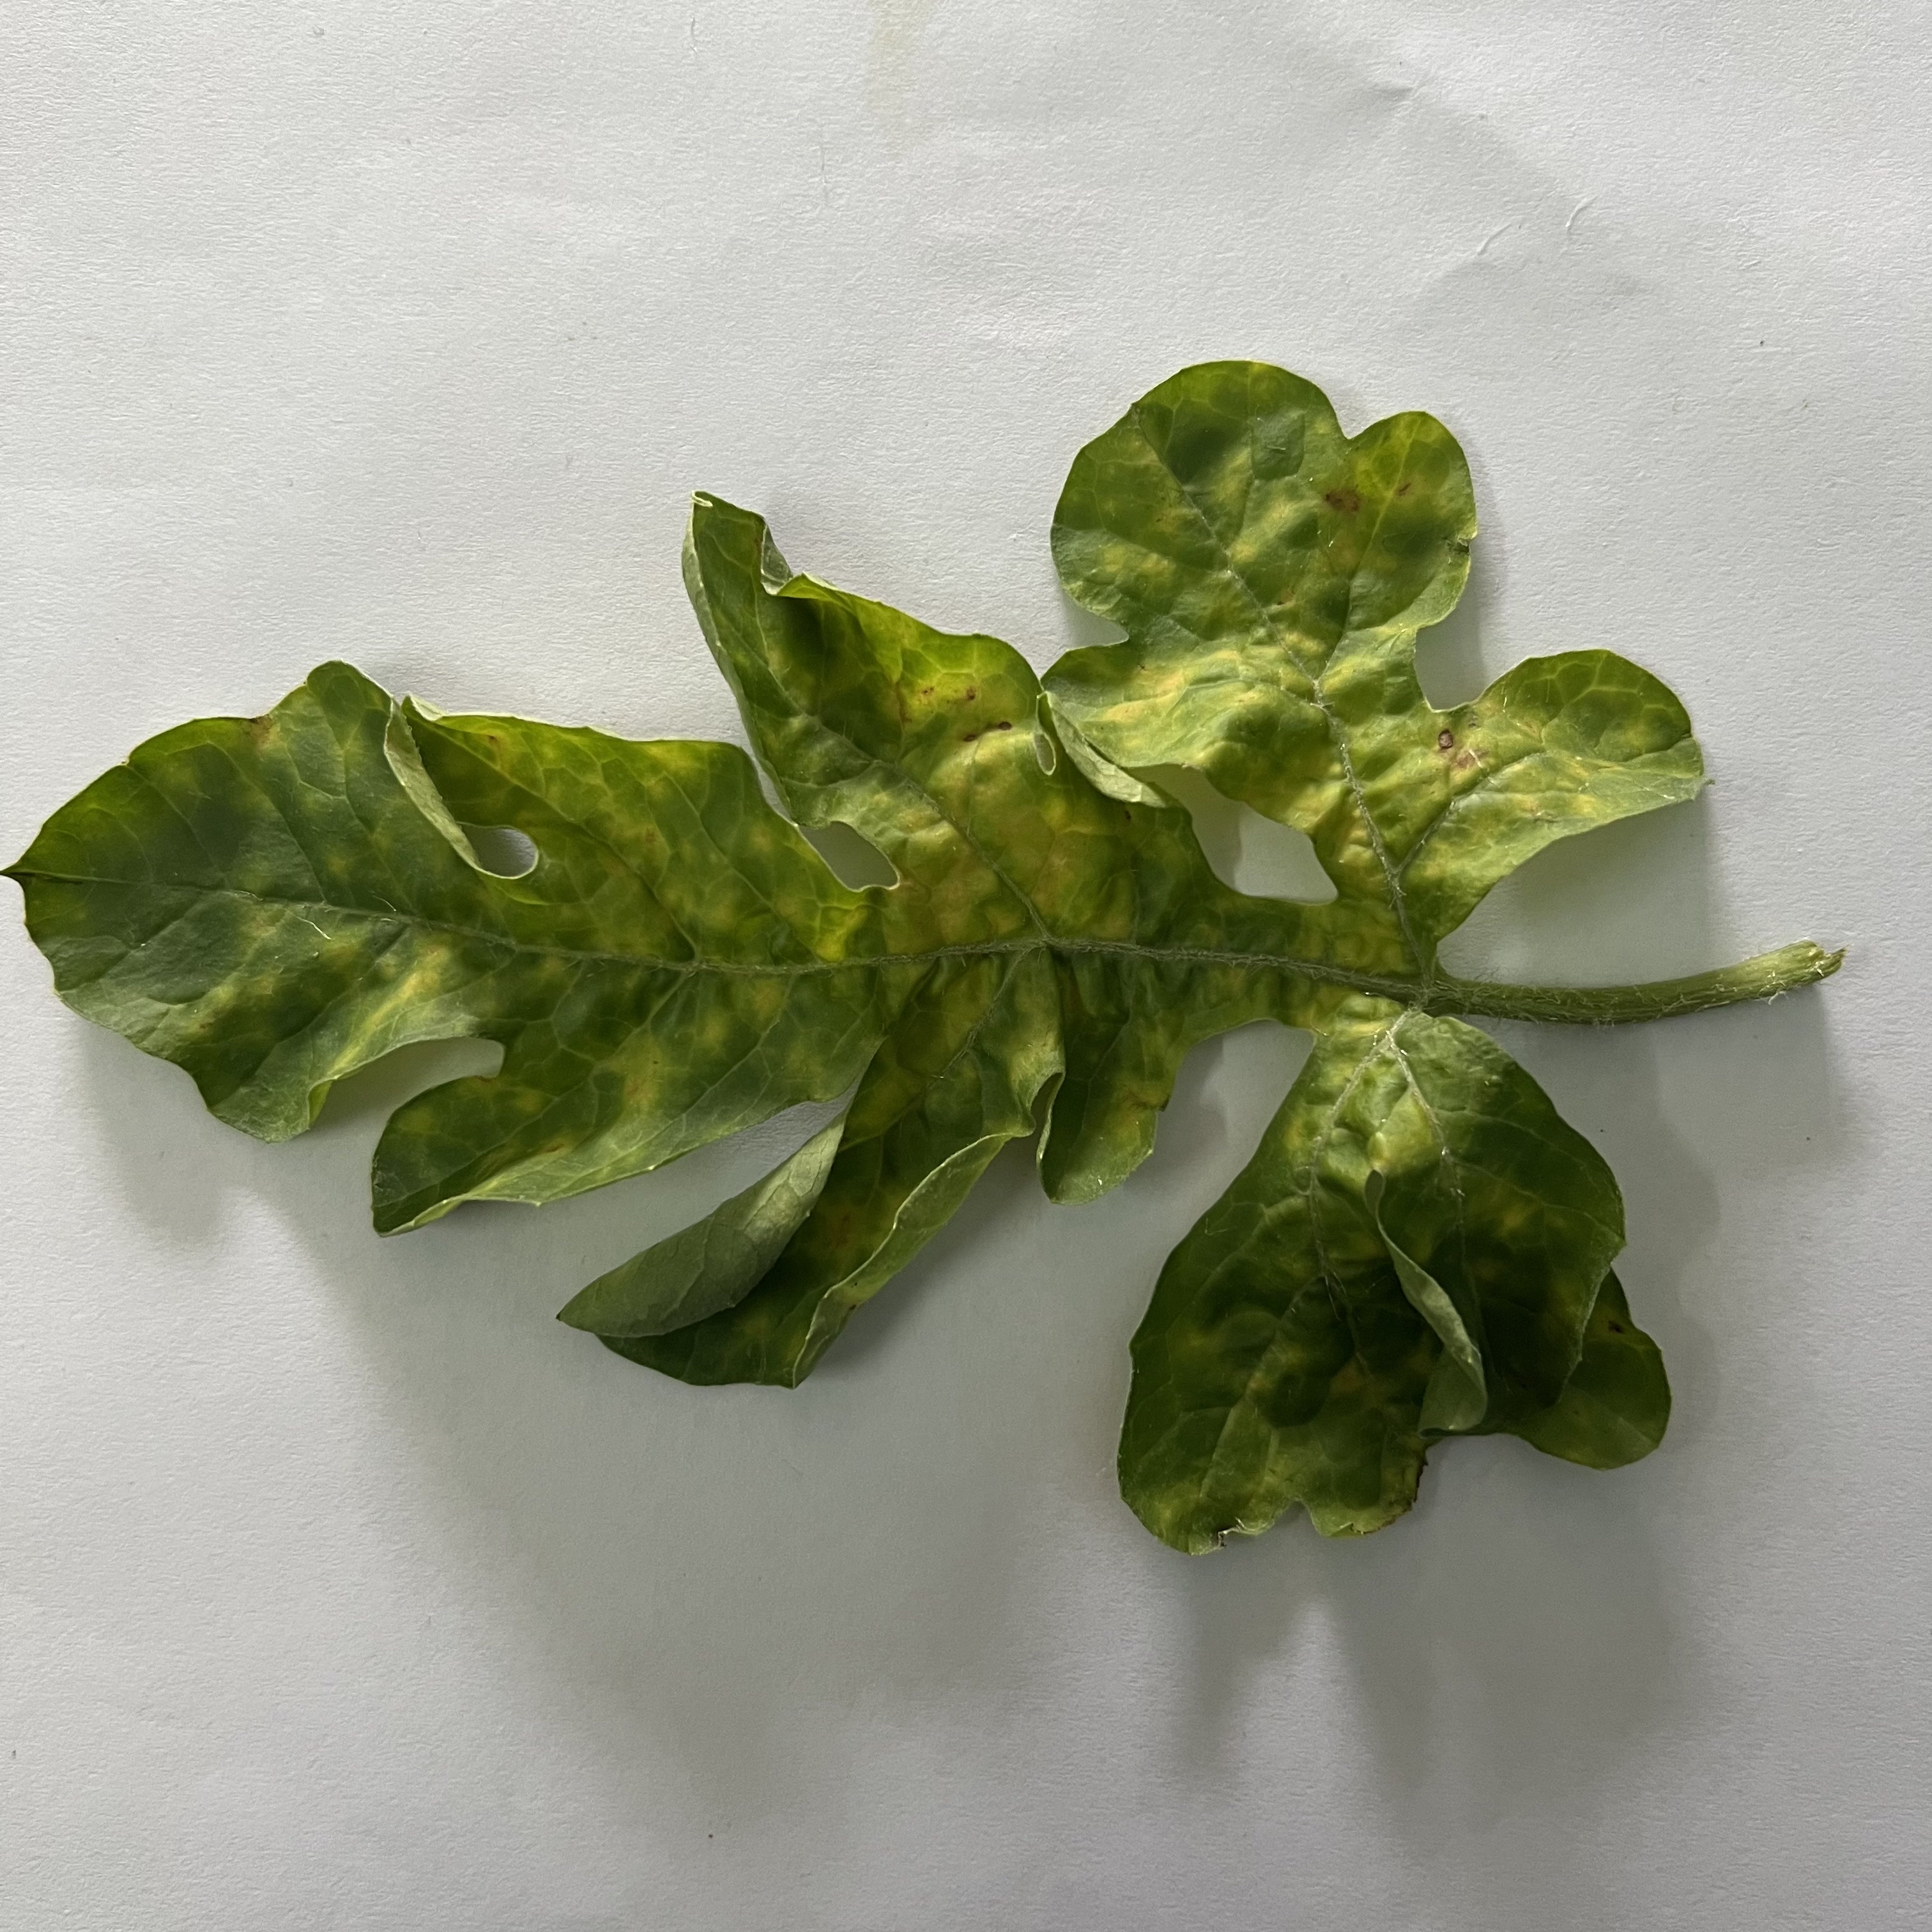
Label: Mosaic_Virus